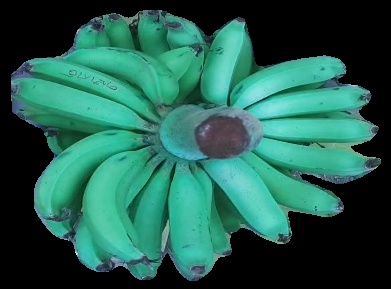
Variety: pachbale
Grade: grade3